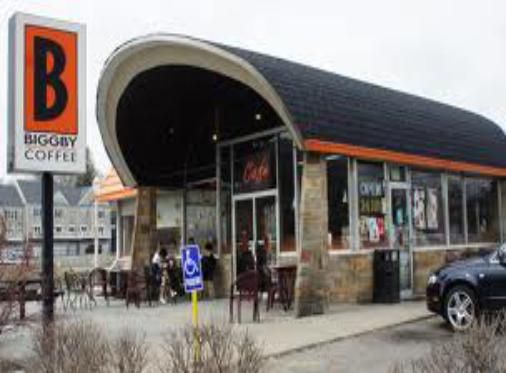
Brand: Biggby Coffee
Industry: Food